Air Zaïre

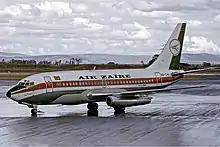
An Air Zaïre Boeing 737-200 at Jomo Kenyatta International Airport. (1975)

On 27 October 1971, the country changed its name from the Democratic Republic of the Congo to the Republic of Zaire, and Air Congo changed its name to Air Zaïre. In the same year, the airline placed an order for three Boeing 737-200s, and occasionally operated Lockheed L-100 Hercules on lease from the Zairian government for cargo operations. The airline ordered two McDonnell Douglas DC-10s and five Boeing 737s on 3 January 1973. The DC-10s were delivered to the airline in 1973, and in February 1973, the airline announced that it was to acquire a Boeing 747-100. The 747 was operated on a lease and was only operational with the airline for approximately a year. It was during this period that Zairian President Mobutu gained renown for commandeering aircraft belonging to the airline in order to transport himself and his entourage on shopping trips to Europe. In the spring of 1973, it was reported that when traveling to West Germany, Mobutu requisitioned the Boeing 747 for himself, and utilized one of the airlines' DC-10s to transport his wife, leaving the airline short of jets for its own services.